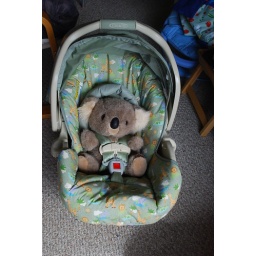
koala in a car seat